Dickcissel

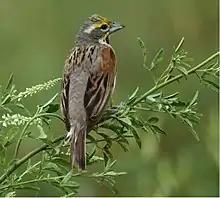
Male in nonbreeding plumage - Maywood, Illinois

Their length is , wingspan is , and weight is. Dickcissels have a large, pale bill, a yellow line over the eyes, brownish upperparts with black streaks on the back, dark wings, a rust patch on the shoulders, and light underparts. Adult males have a black throat patch, a yellow breast, and grey cheeks and crown. This head and breast pattern is especially brilliant in the breeding plumage, making it resemble an eastern meadowlark. Females and juveniles are brownish on the cheeks and crown, and are somewhat similar in appearance to house sparrows; they have streaked flanks.